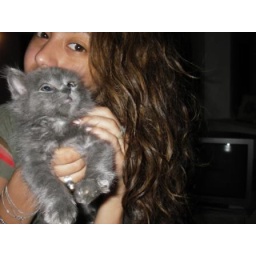
Little cat found in a big big house in India